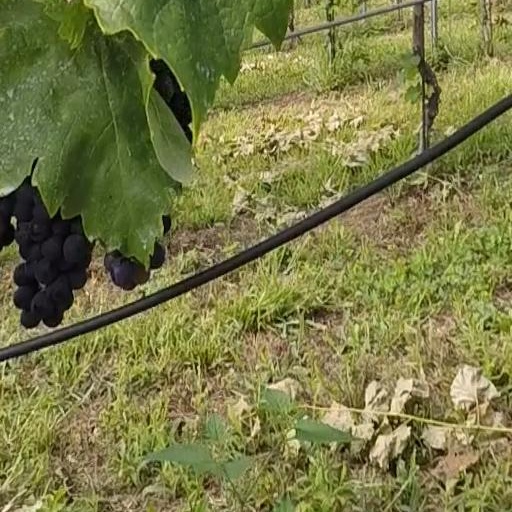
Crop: grape